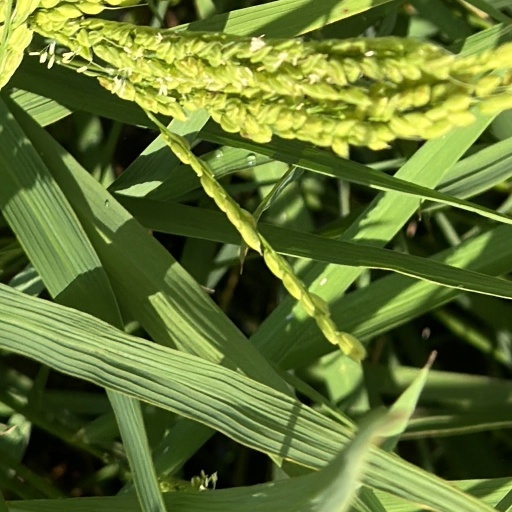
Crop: rice